Nagamachi Station

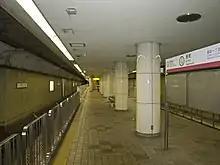
The Sendai Subway platforms in October 2015

JR Nagamachi Station is an elevated station with one island platform, and the station building located underneath. The station has a "Midori no Madoguchi" staffed ticket office. The Sendai Subway portion of the station has a single underground island platform.